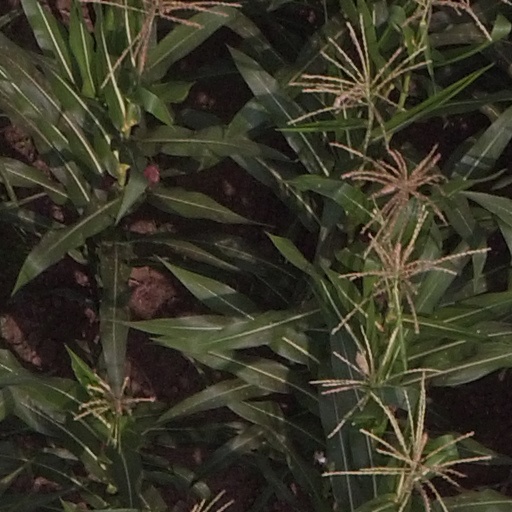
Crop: maize; corn